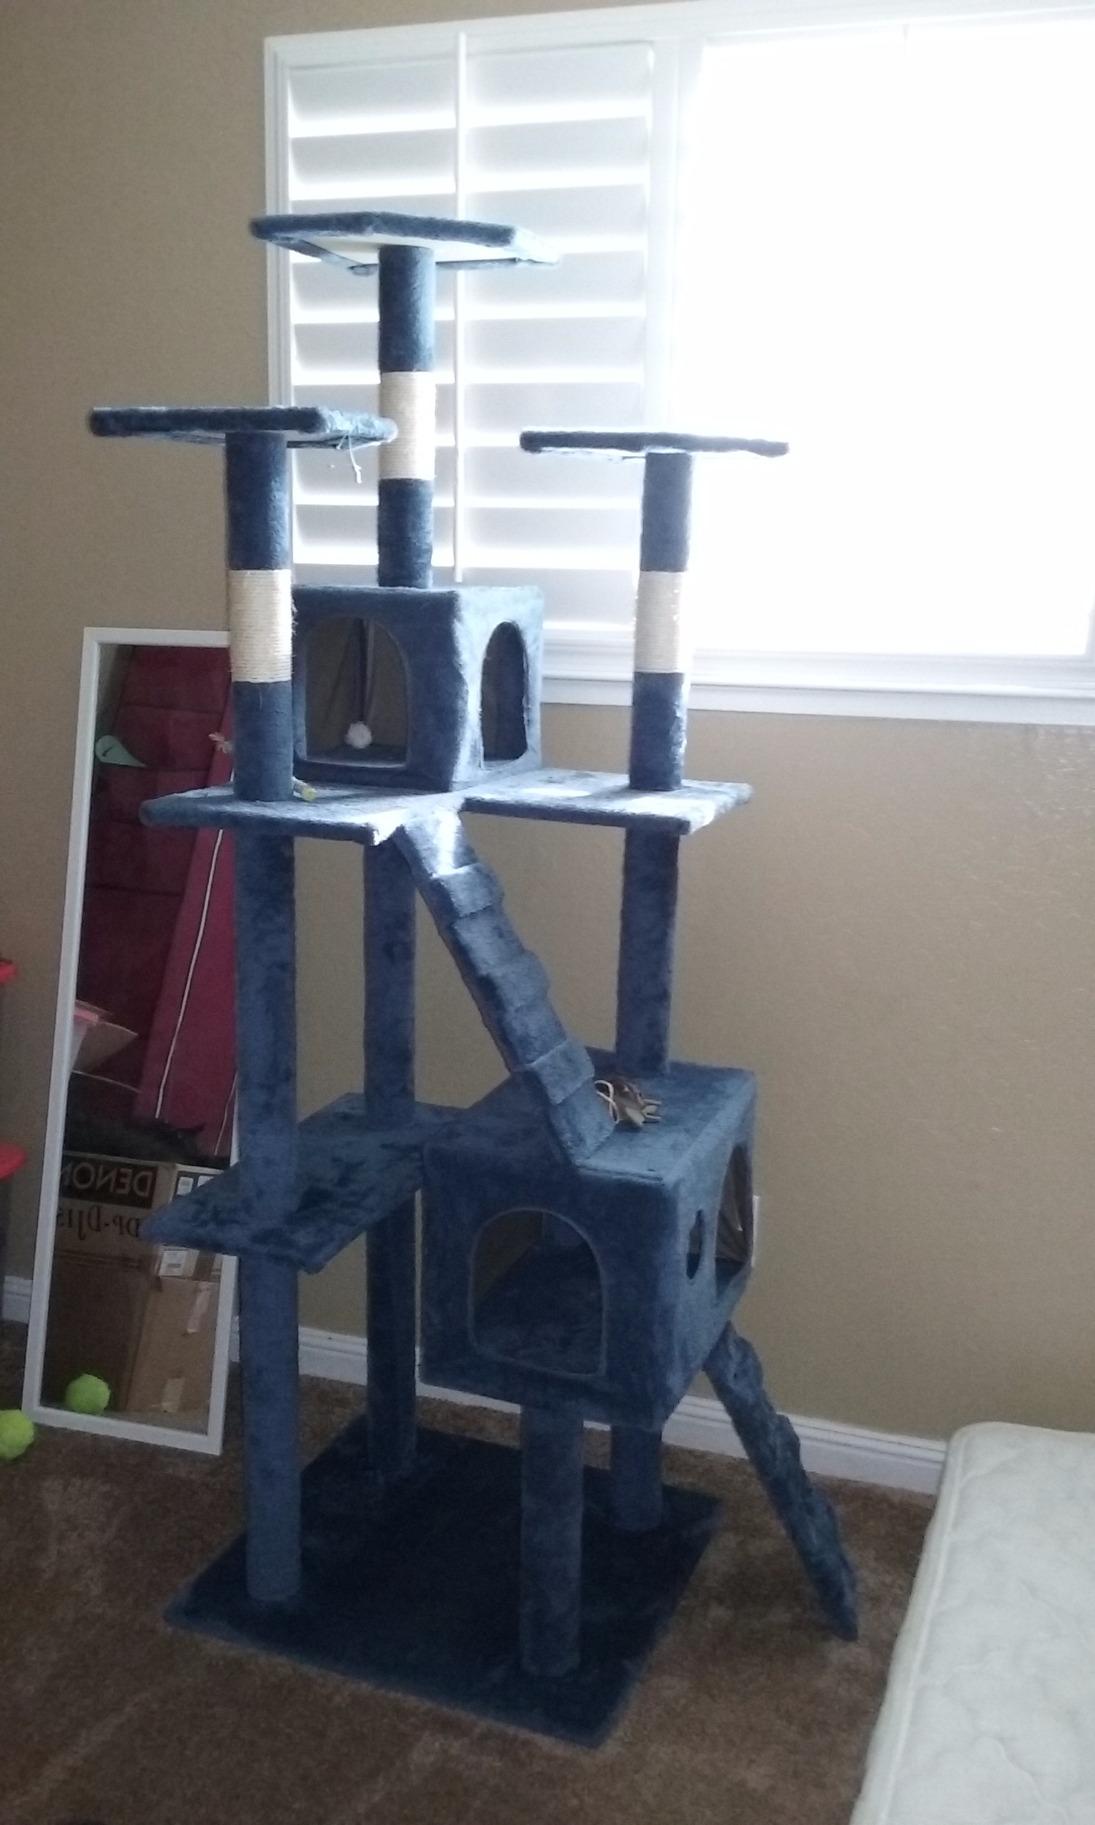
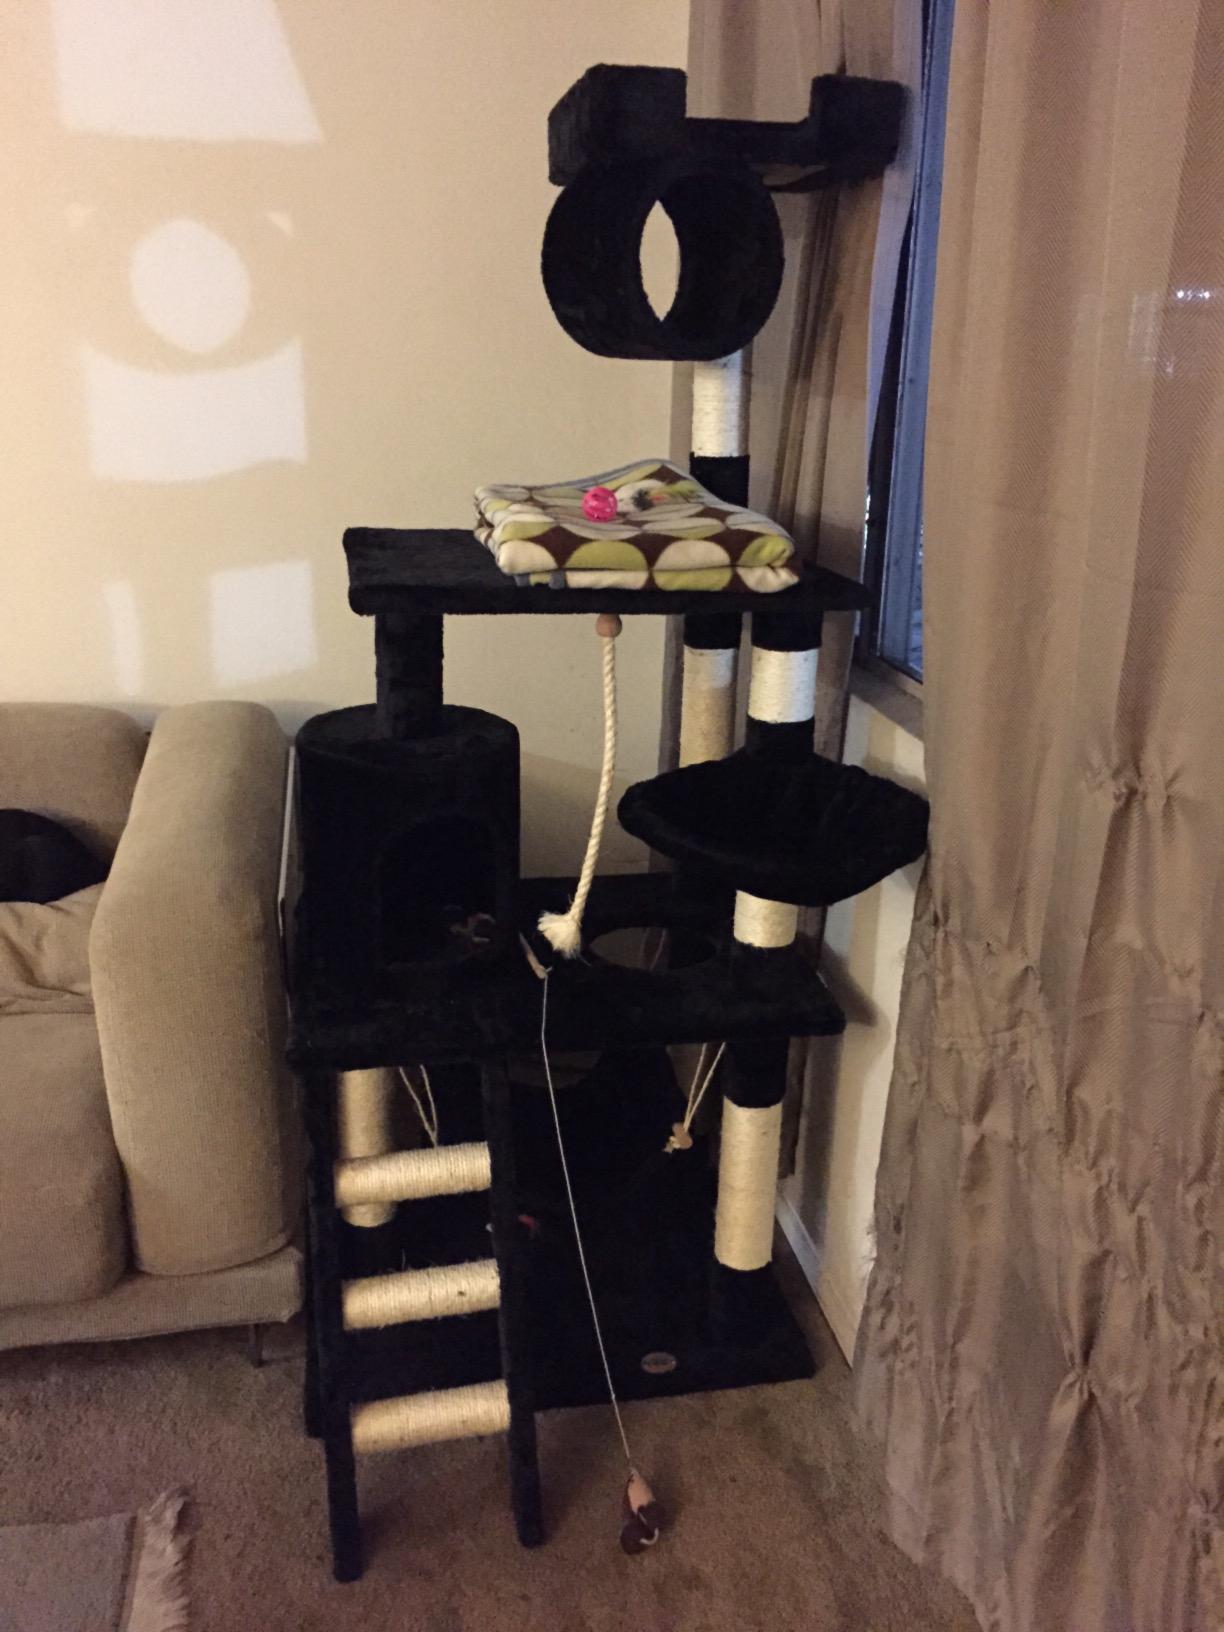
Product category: items_cat tree
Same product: no